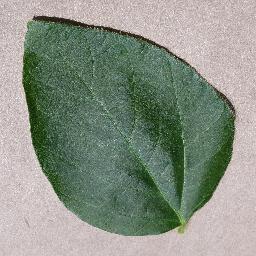
Label: Soybean___healthy